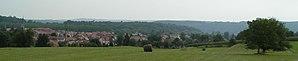
Mandeure est une commune française située dans le département du Doubs en région Bourgogne-Franche-Comté. Les habitants se nomment les Mandubiens et Mandubiennes.